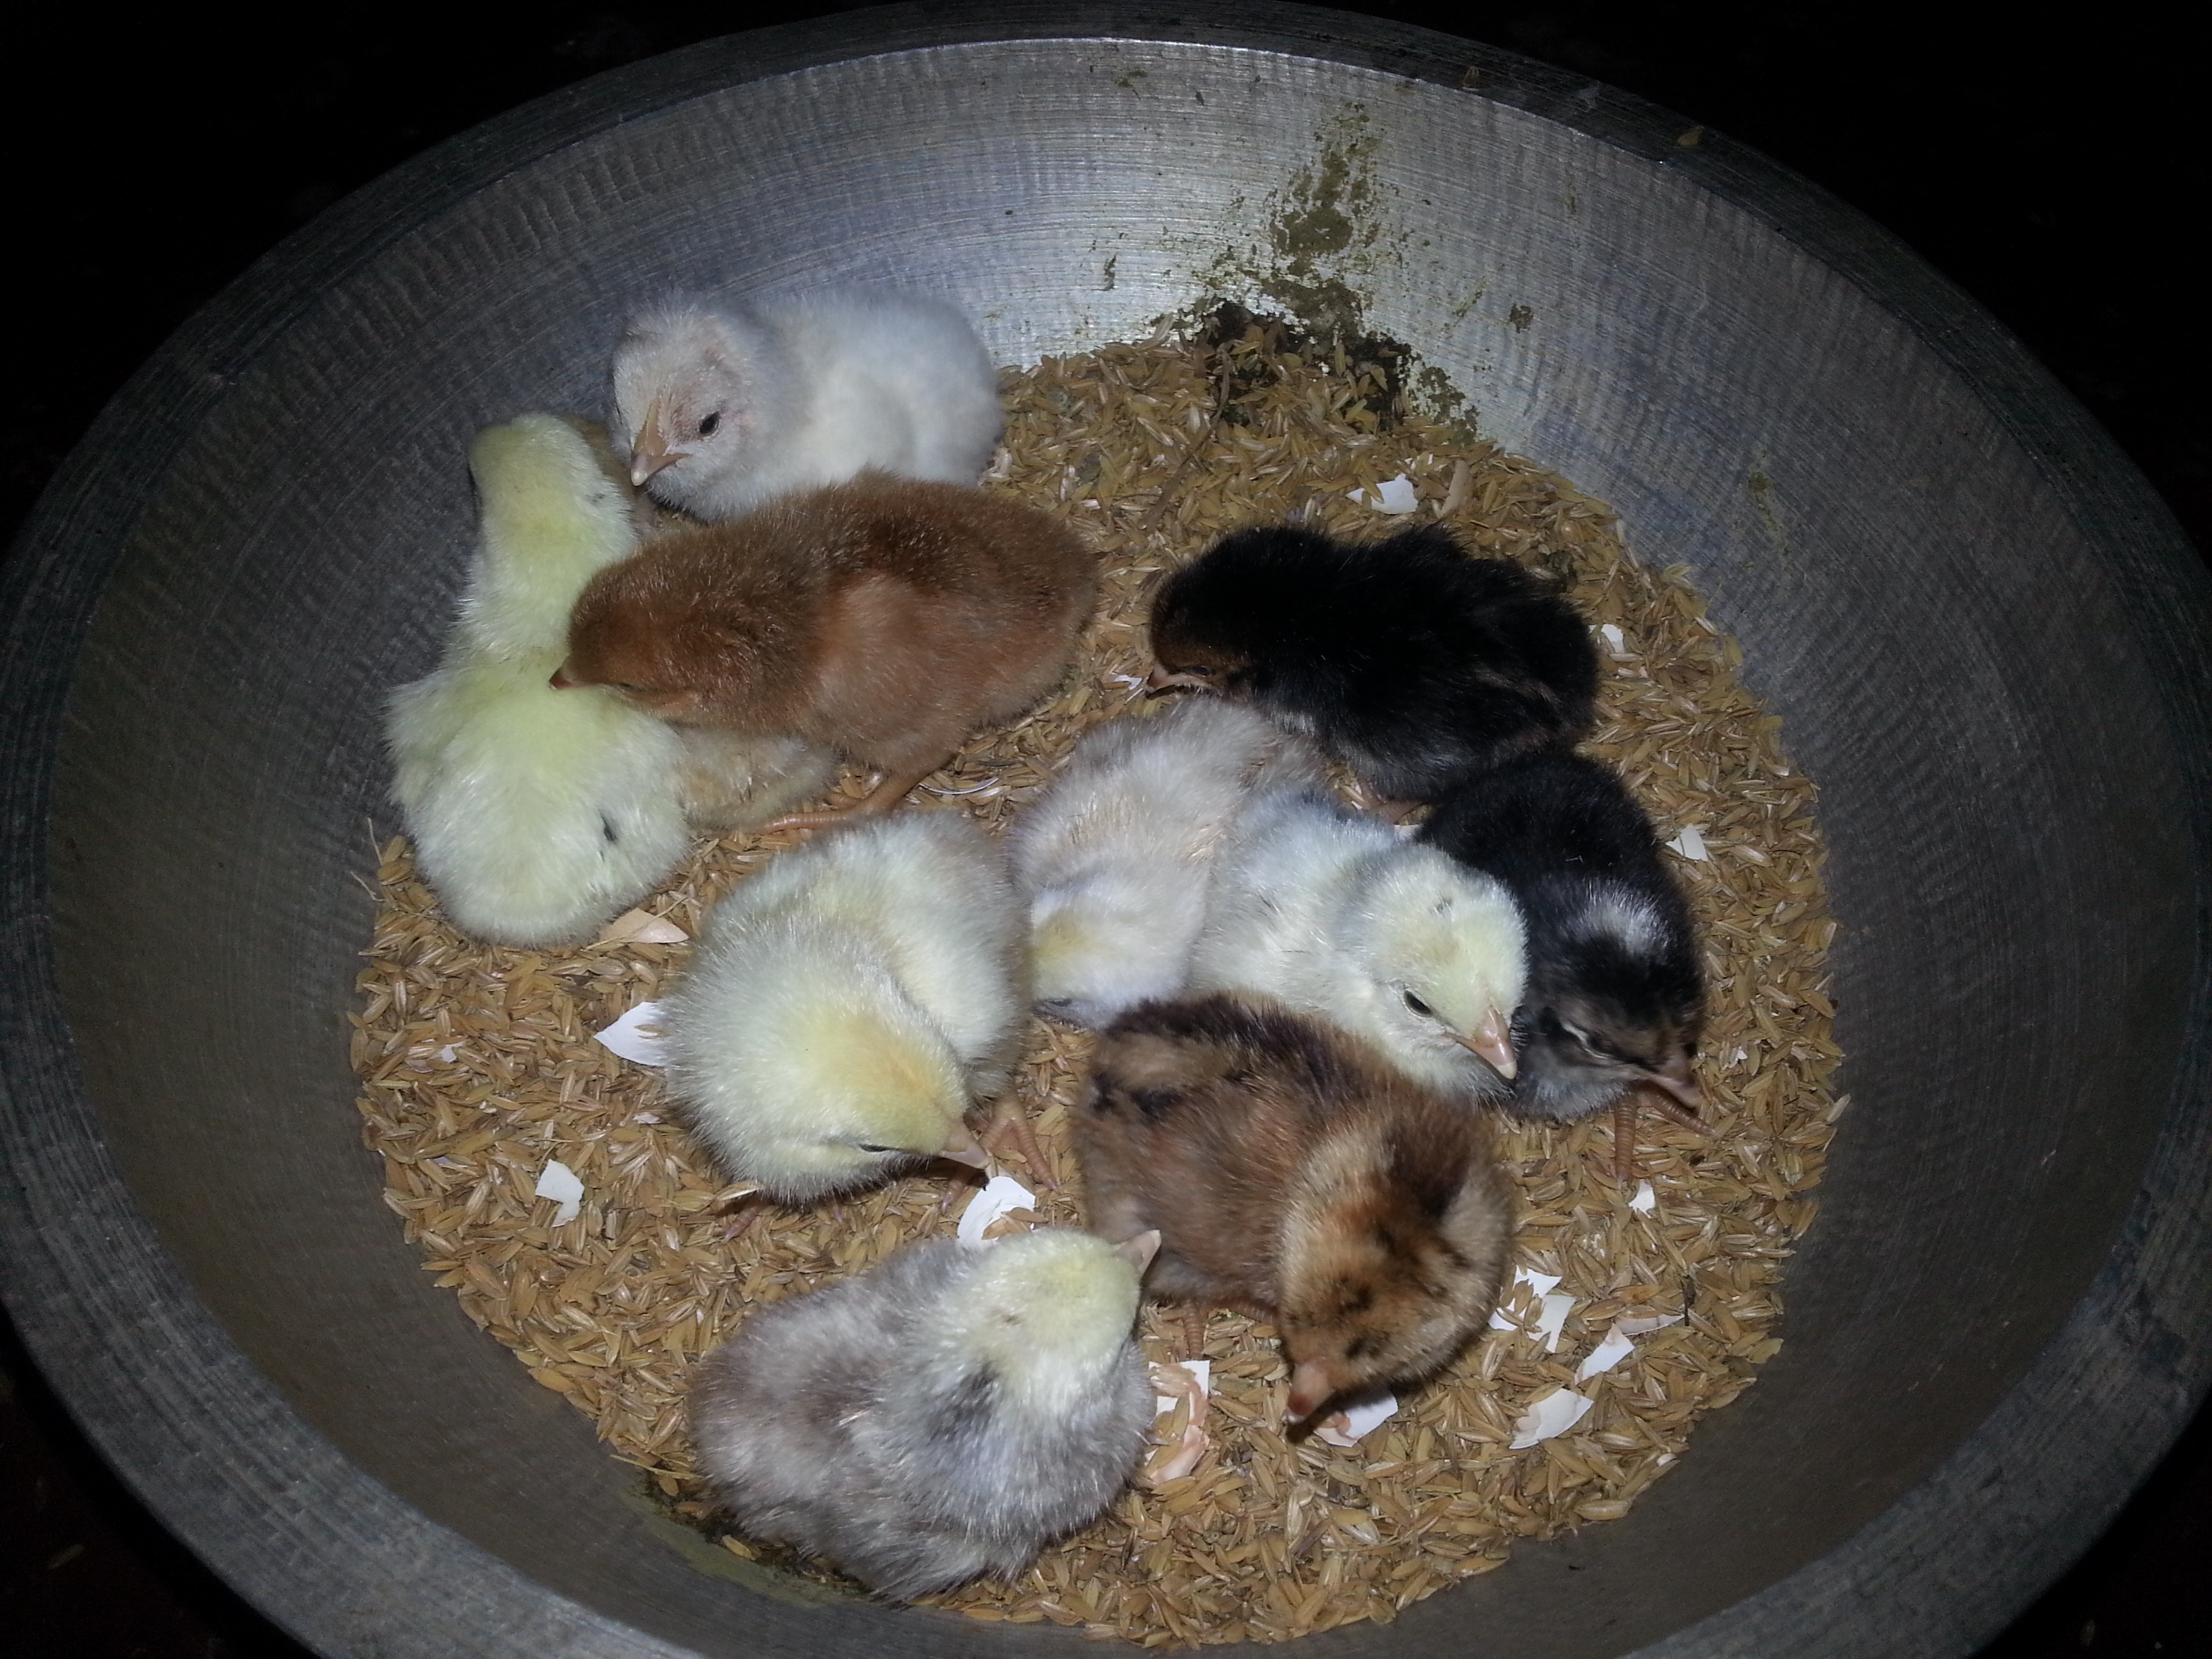
nature, bird, white, sweet, animal, cute, wildlife, wild, small, mammal, yellow, hamster, rodent, feather, rabbit, pets, happy, duck, little, vertebrate, funny, pair, gerbil, new to world, muroidea, muridae